Dunlap's Dining Room

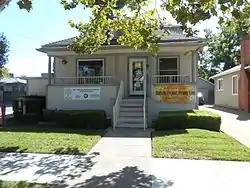

Dunlap's Dining Room was a restaurant operated out of the residence of black entrepreneur George T. Dunlap in Sacramento, California. The business was popular in its time and building is now listed on the National Register of Historic Places.